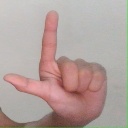
अक्षर: ल